Ralph McTell

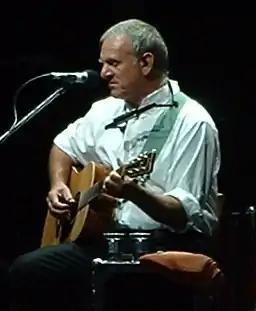
McTell at the Eden Project in August 2003

Ralph McTell (born Ralph May; 3 December 1944) is an English singer-songwriter and guitar player who has been an influential figure on the UK folk music scene since the 1960s. McTell is best known for his song "Streets of London" (1969), which has been covered by over two hundred artists around the world.